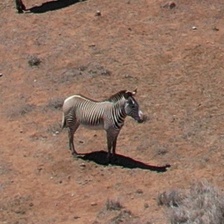
Pose orientation: right